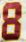
Number: 8